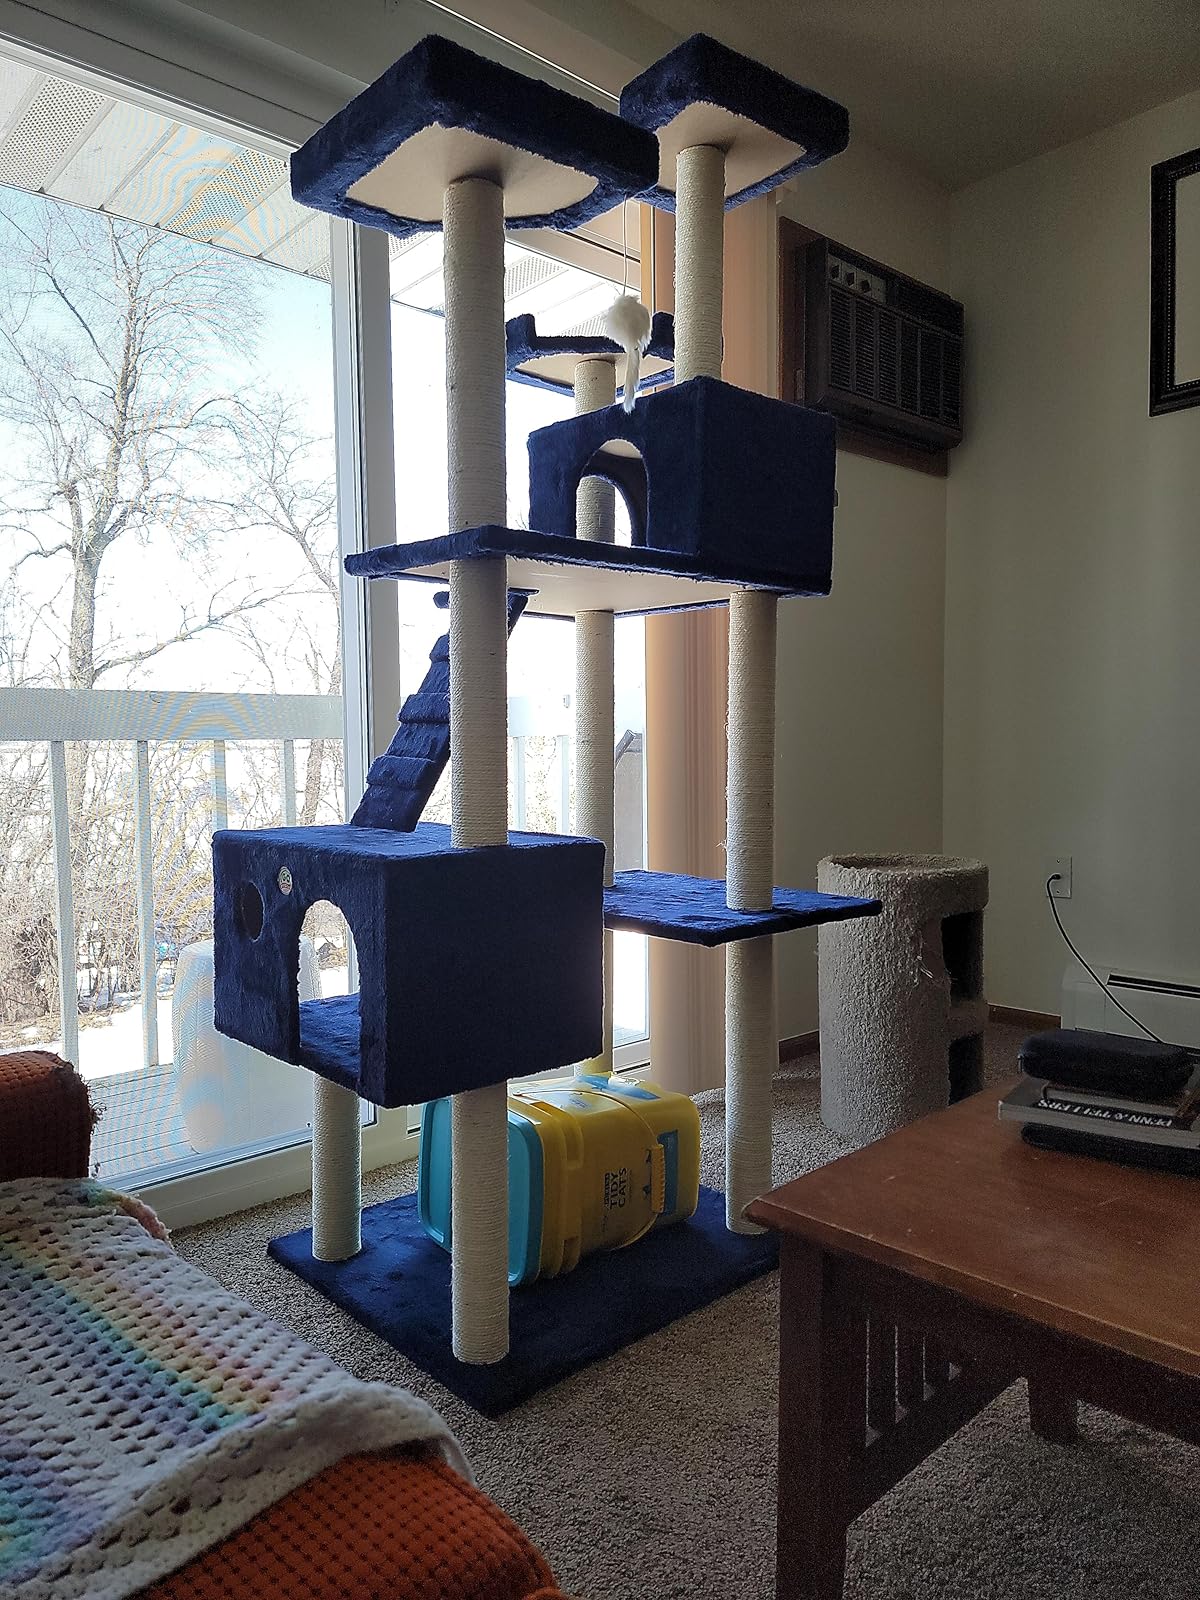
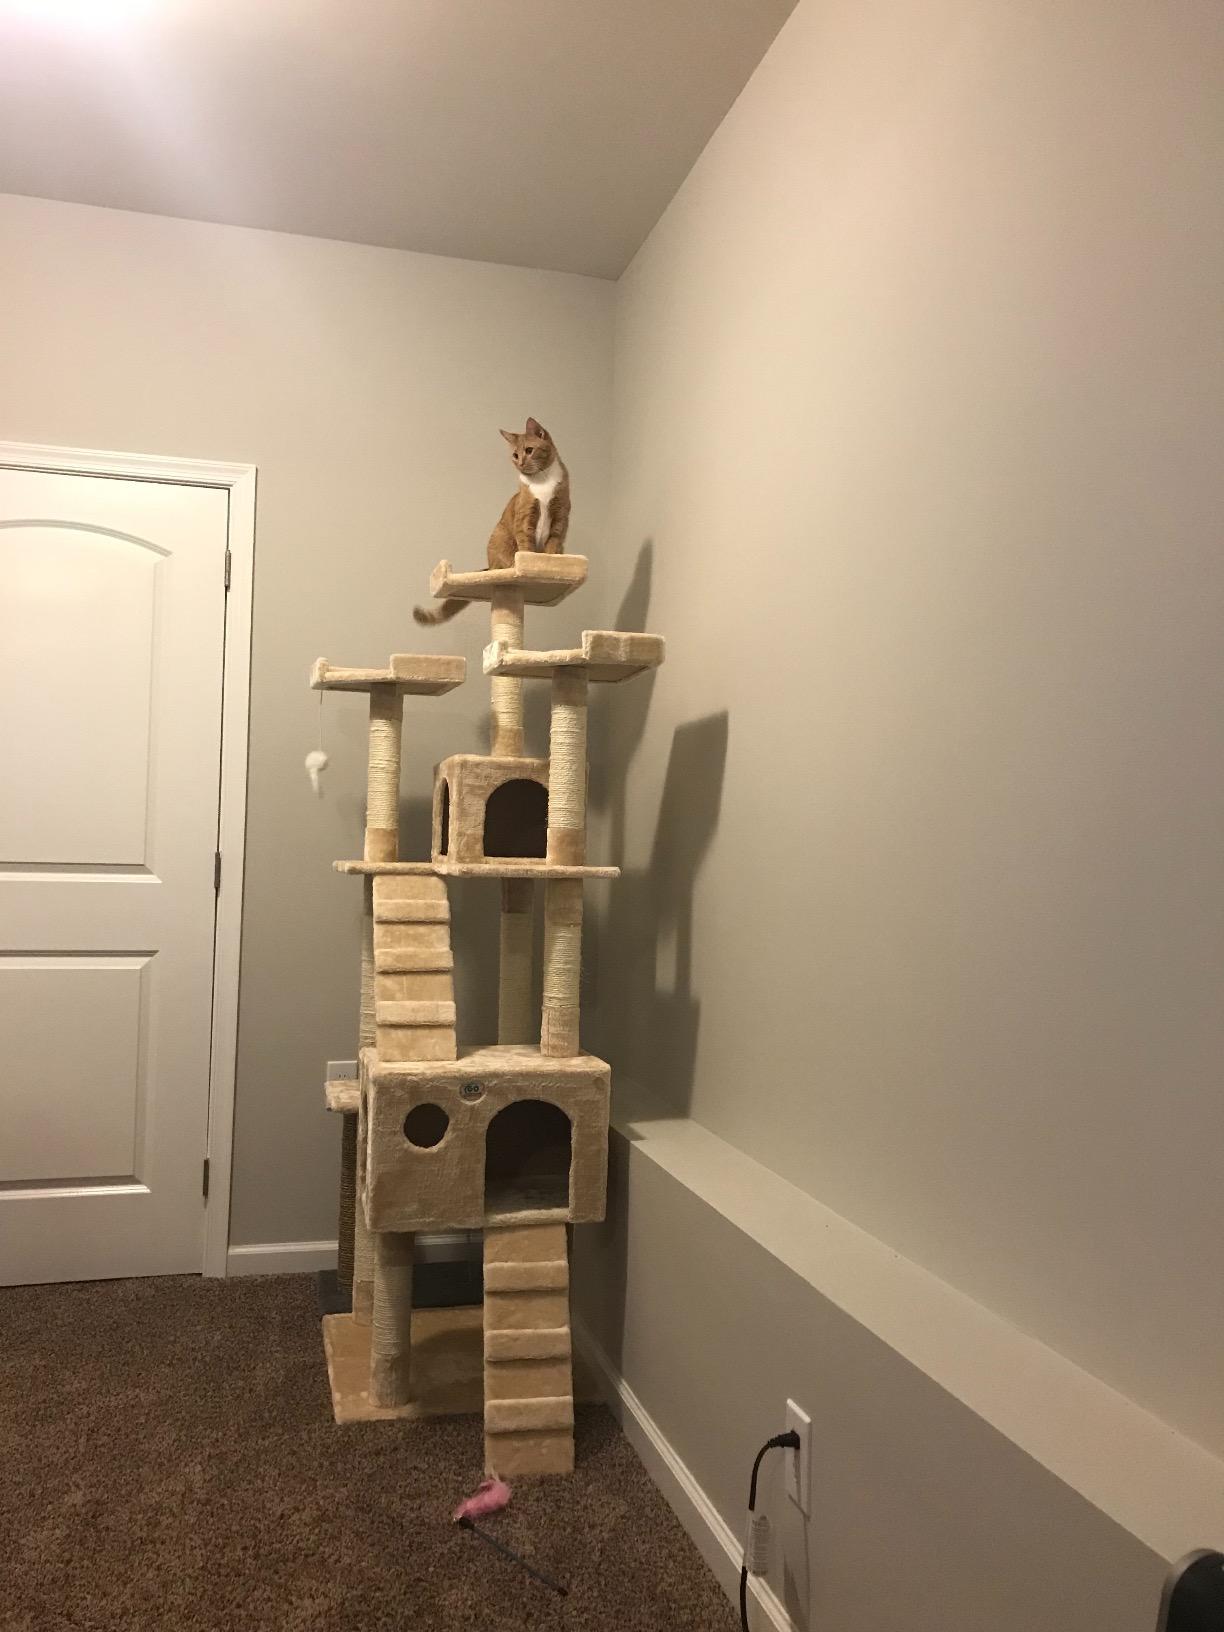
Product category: items_cat tree
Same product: no